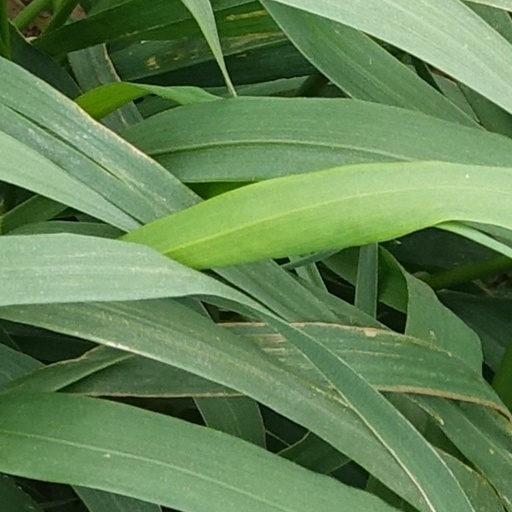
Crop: wheat